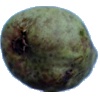
Label: Pear Stone 1